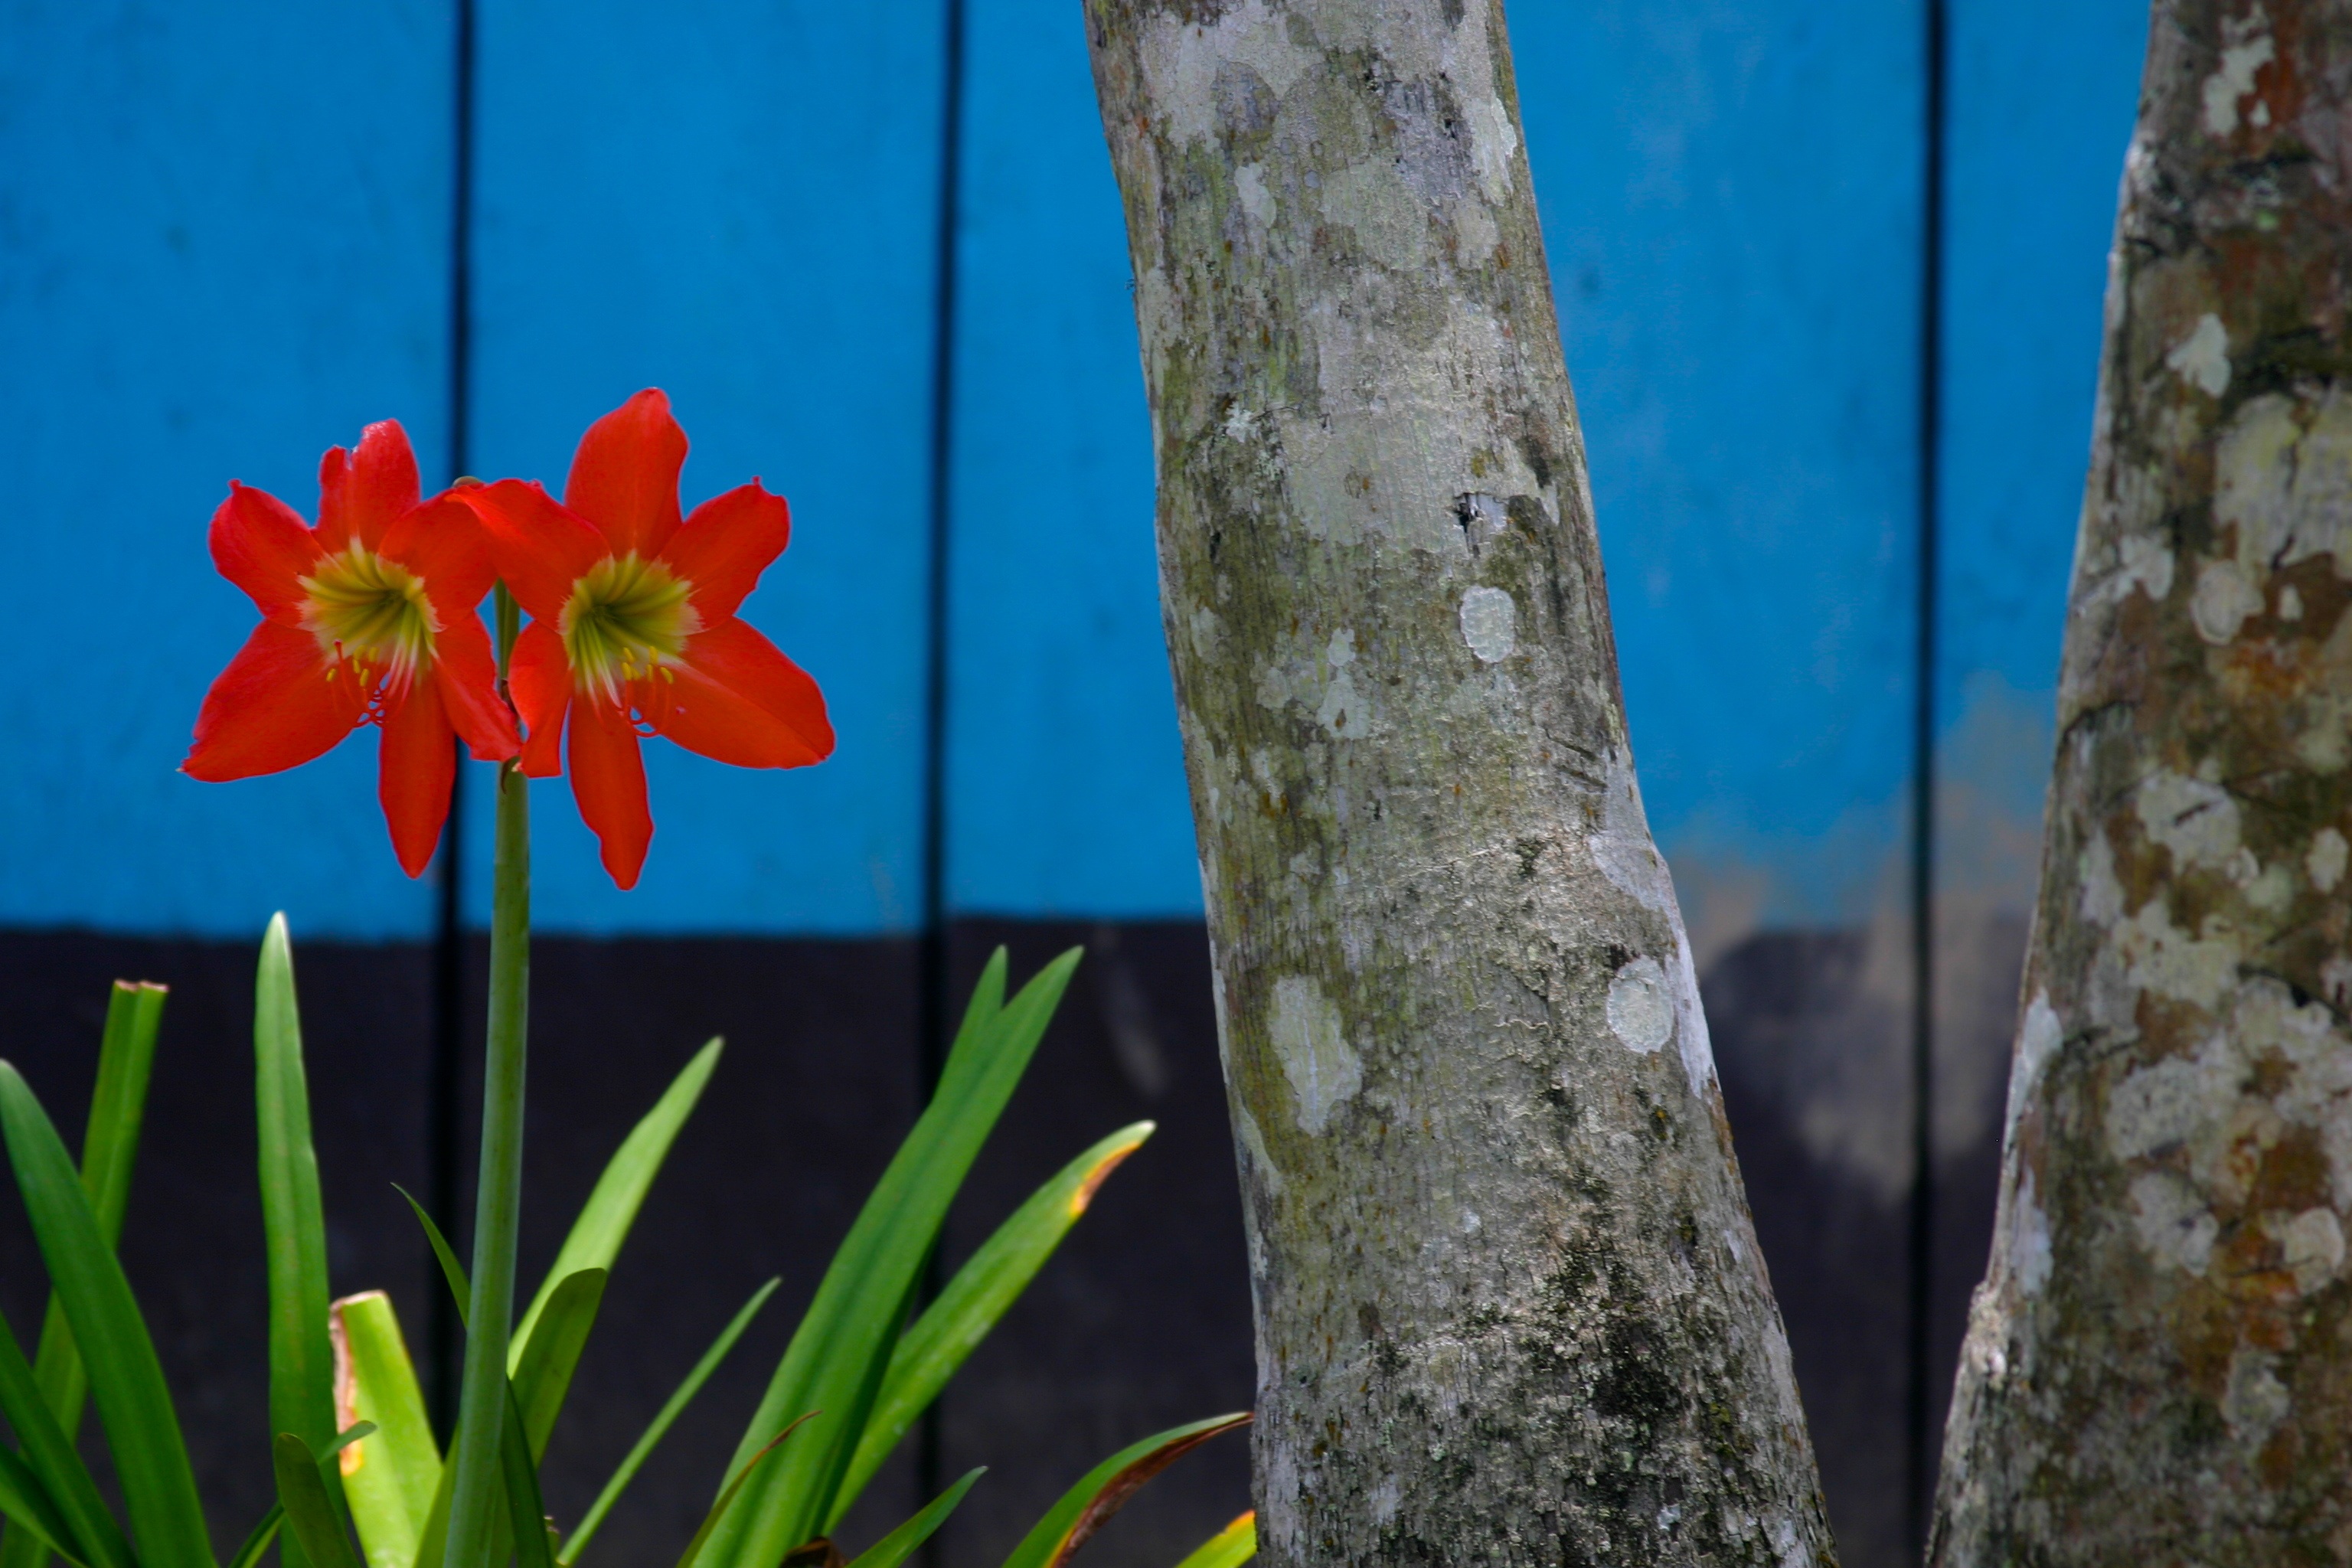
landscape, tree, nature, forest, plant, wood, leaf, flower, river, wildlife, environment, green, jungle, tropical, scenery, america, botany, blue, flora, peru, south, rainforest, latin, beauty, amazon, flowering plant, plant stem, land plant